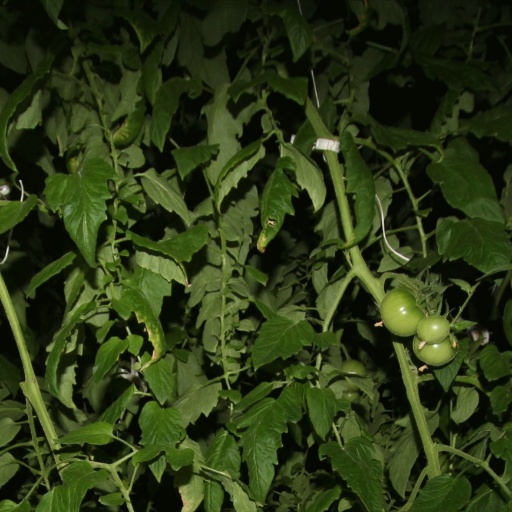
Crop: tomato